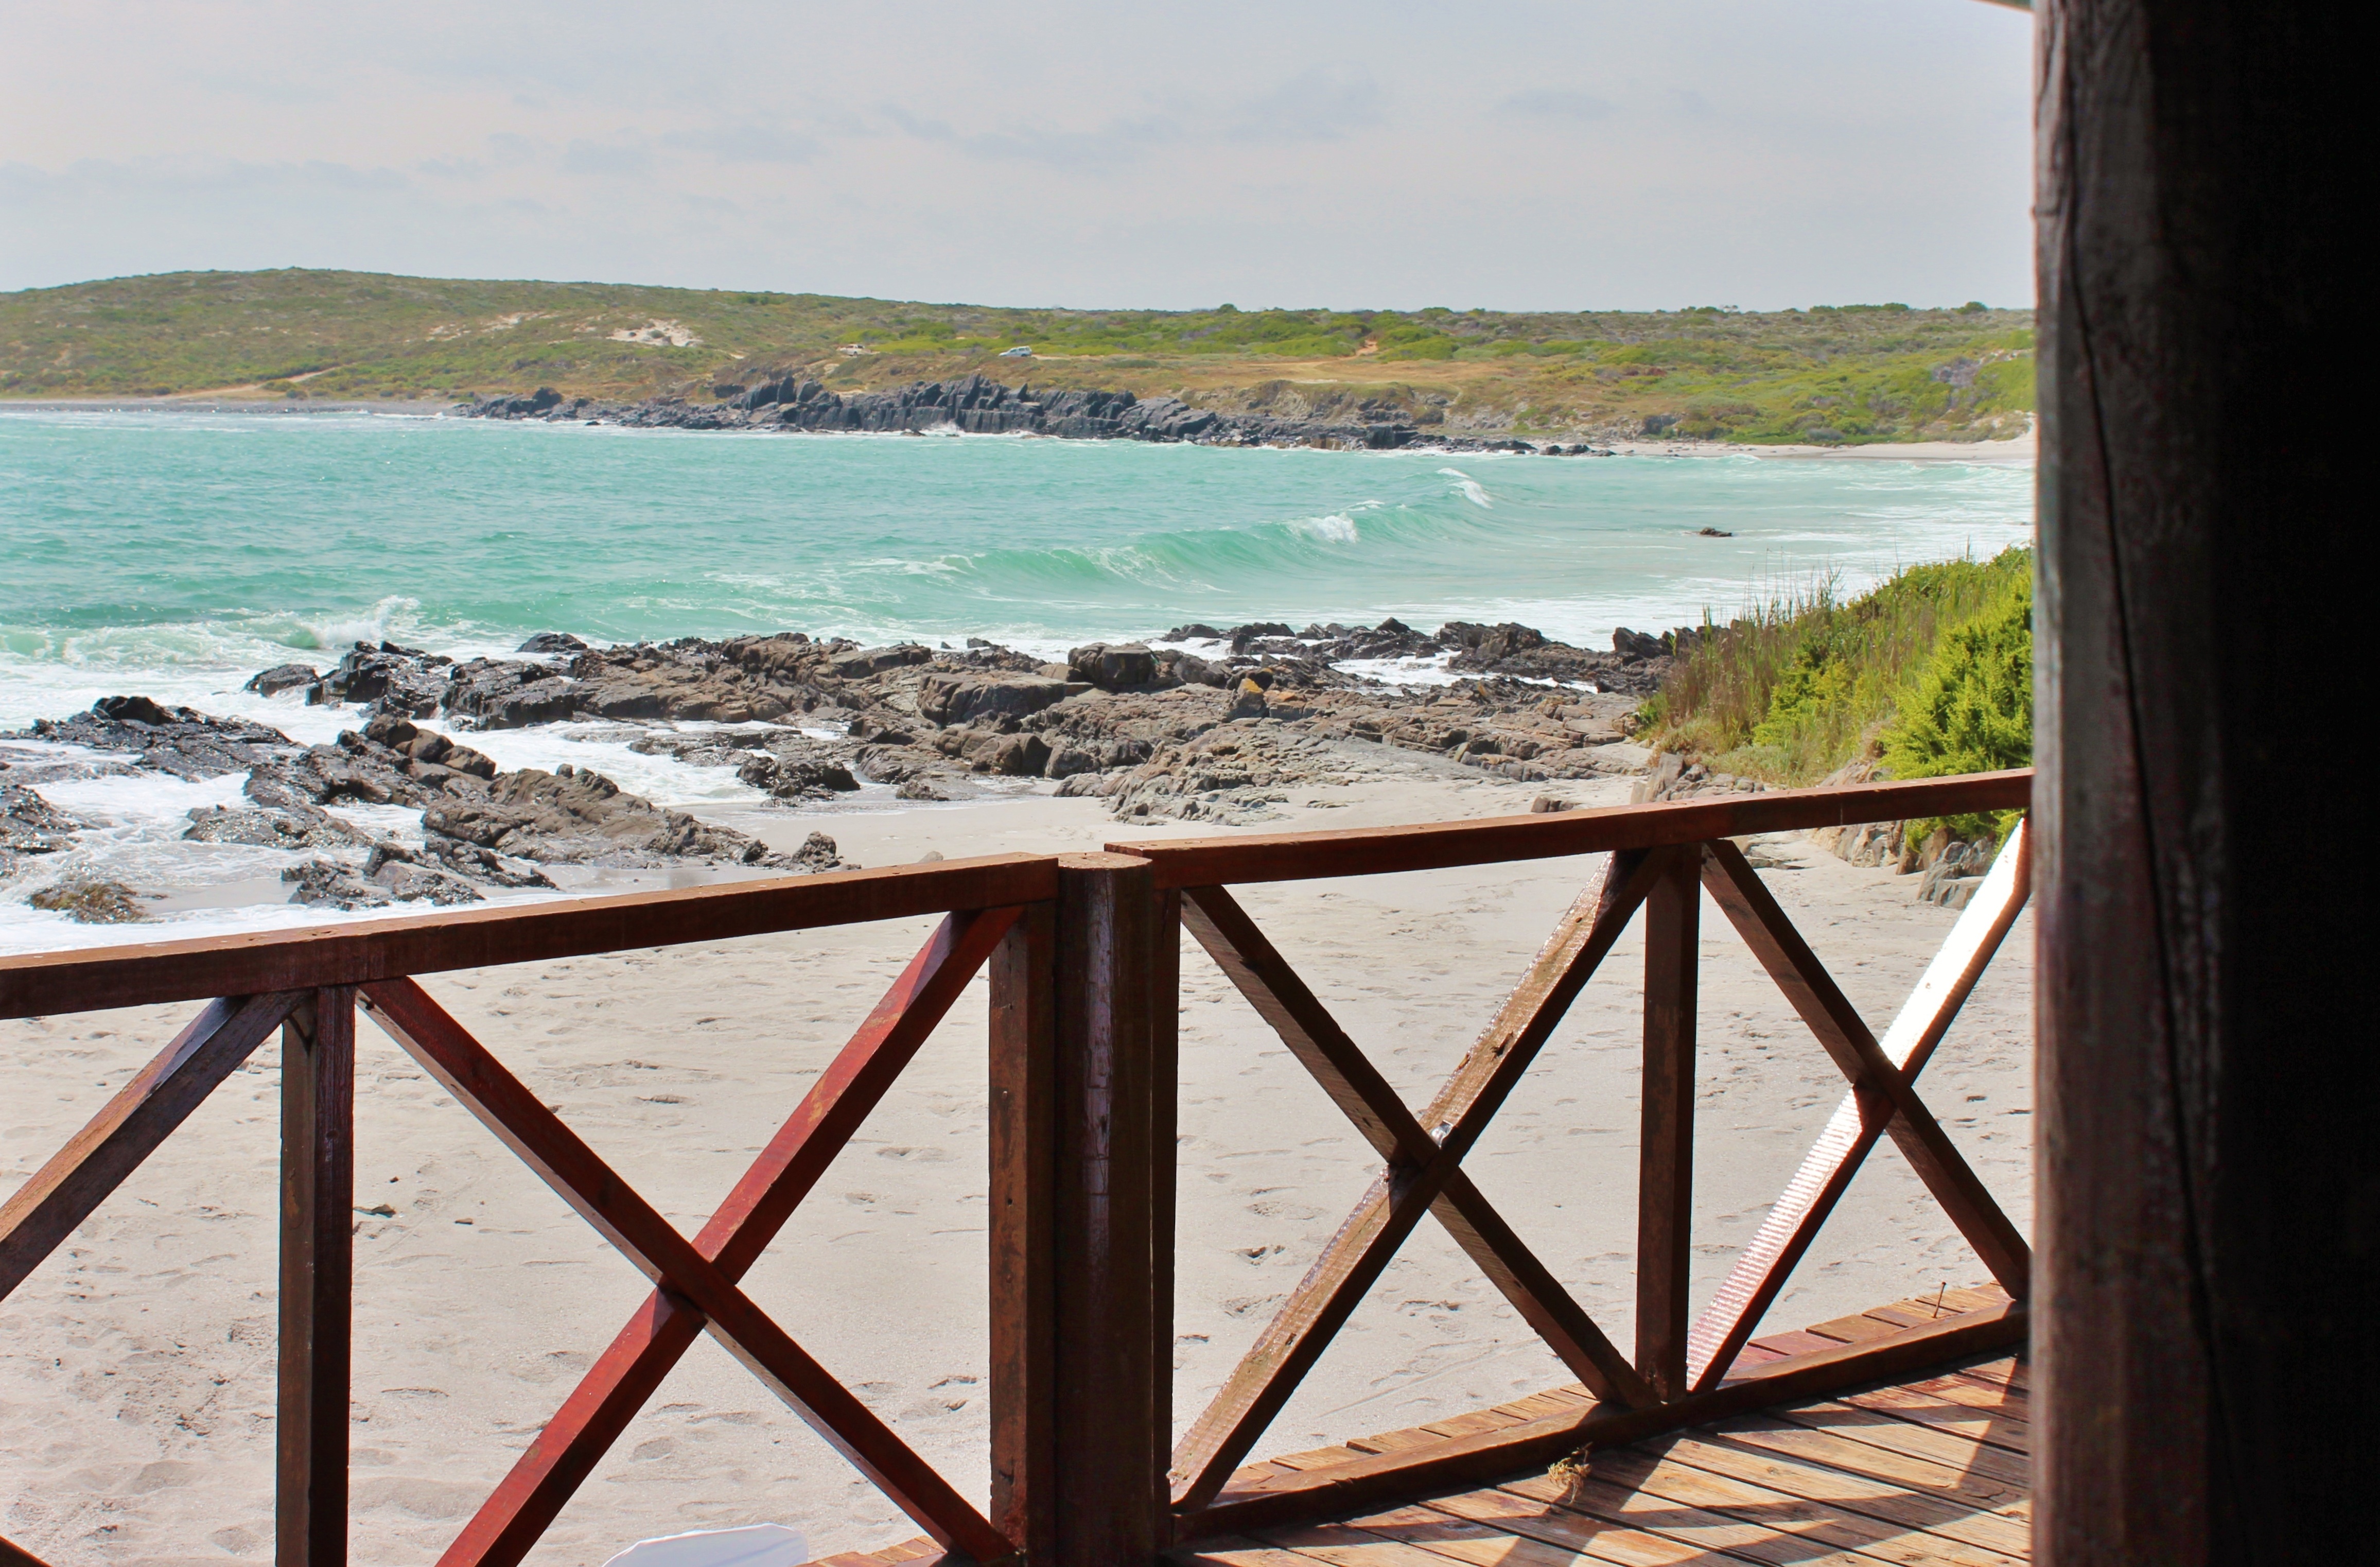
beach, sea, coast, water, sand, ocean, shore, vacation, balcony, holiday, bay, material, outlook, idyll